French art

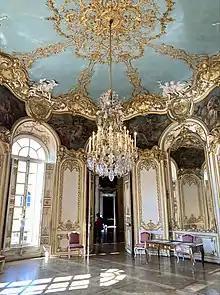
Boiseries of the "Salon de la princesse" by Germain Boffrand, hôtel de Soubise, Paris

In the early part of the seventeenth century, late mannerist and early Baroque tendencies continued to flourish in the court of Marie de Medici and Louis XIII.